Against All Things Ending

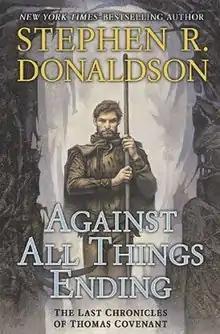
First edition (US)

Against All Things Ending is a 2010 fantasy novel by American writer Stephen R. Donaldson. It is the third novel in "The Last Chronicles of Thomas Covenant" tetralogy, and the ninth novel in "The Chronicles of Thomas Covenant" overall. It was released on October 19, 2010, in the United States and on 28 October 2010 in the United Kingdom.